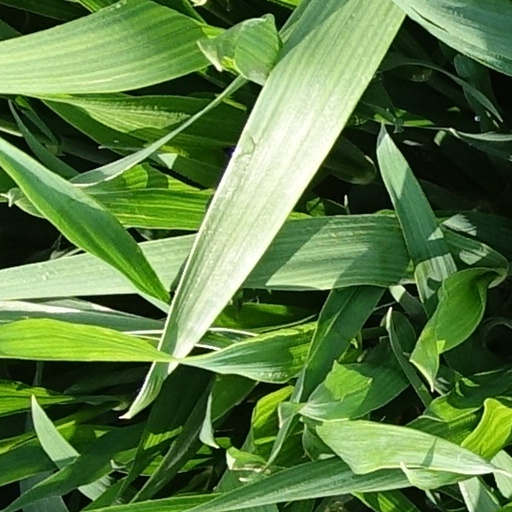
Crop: wheat